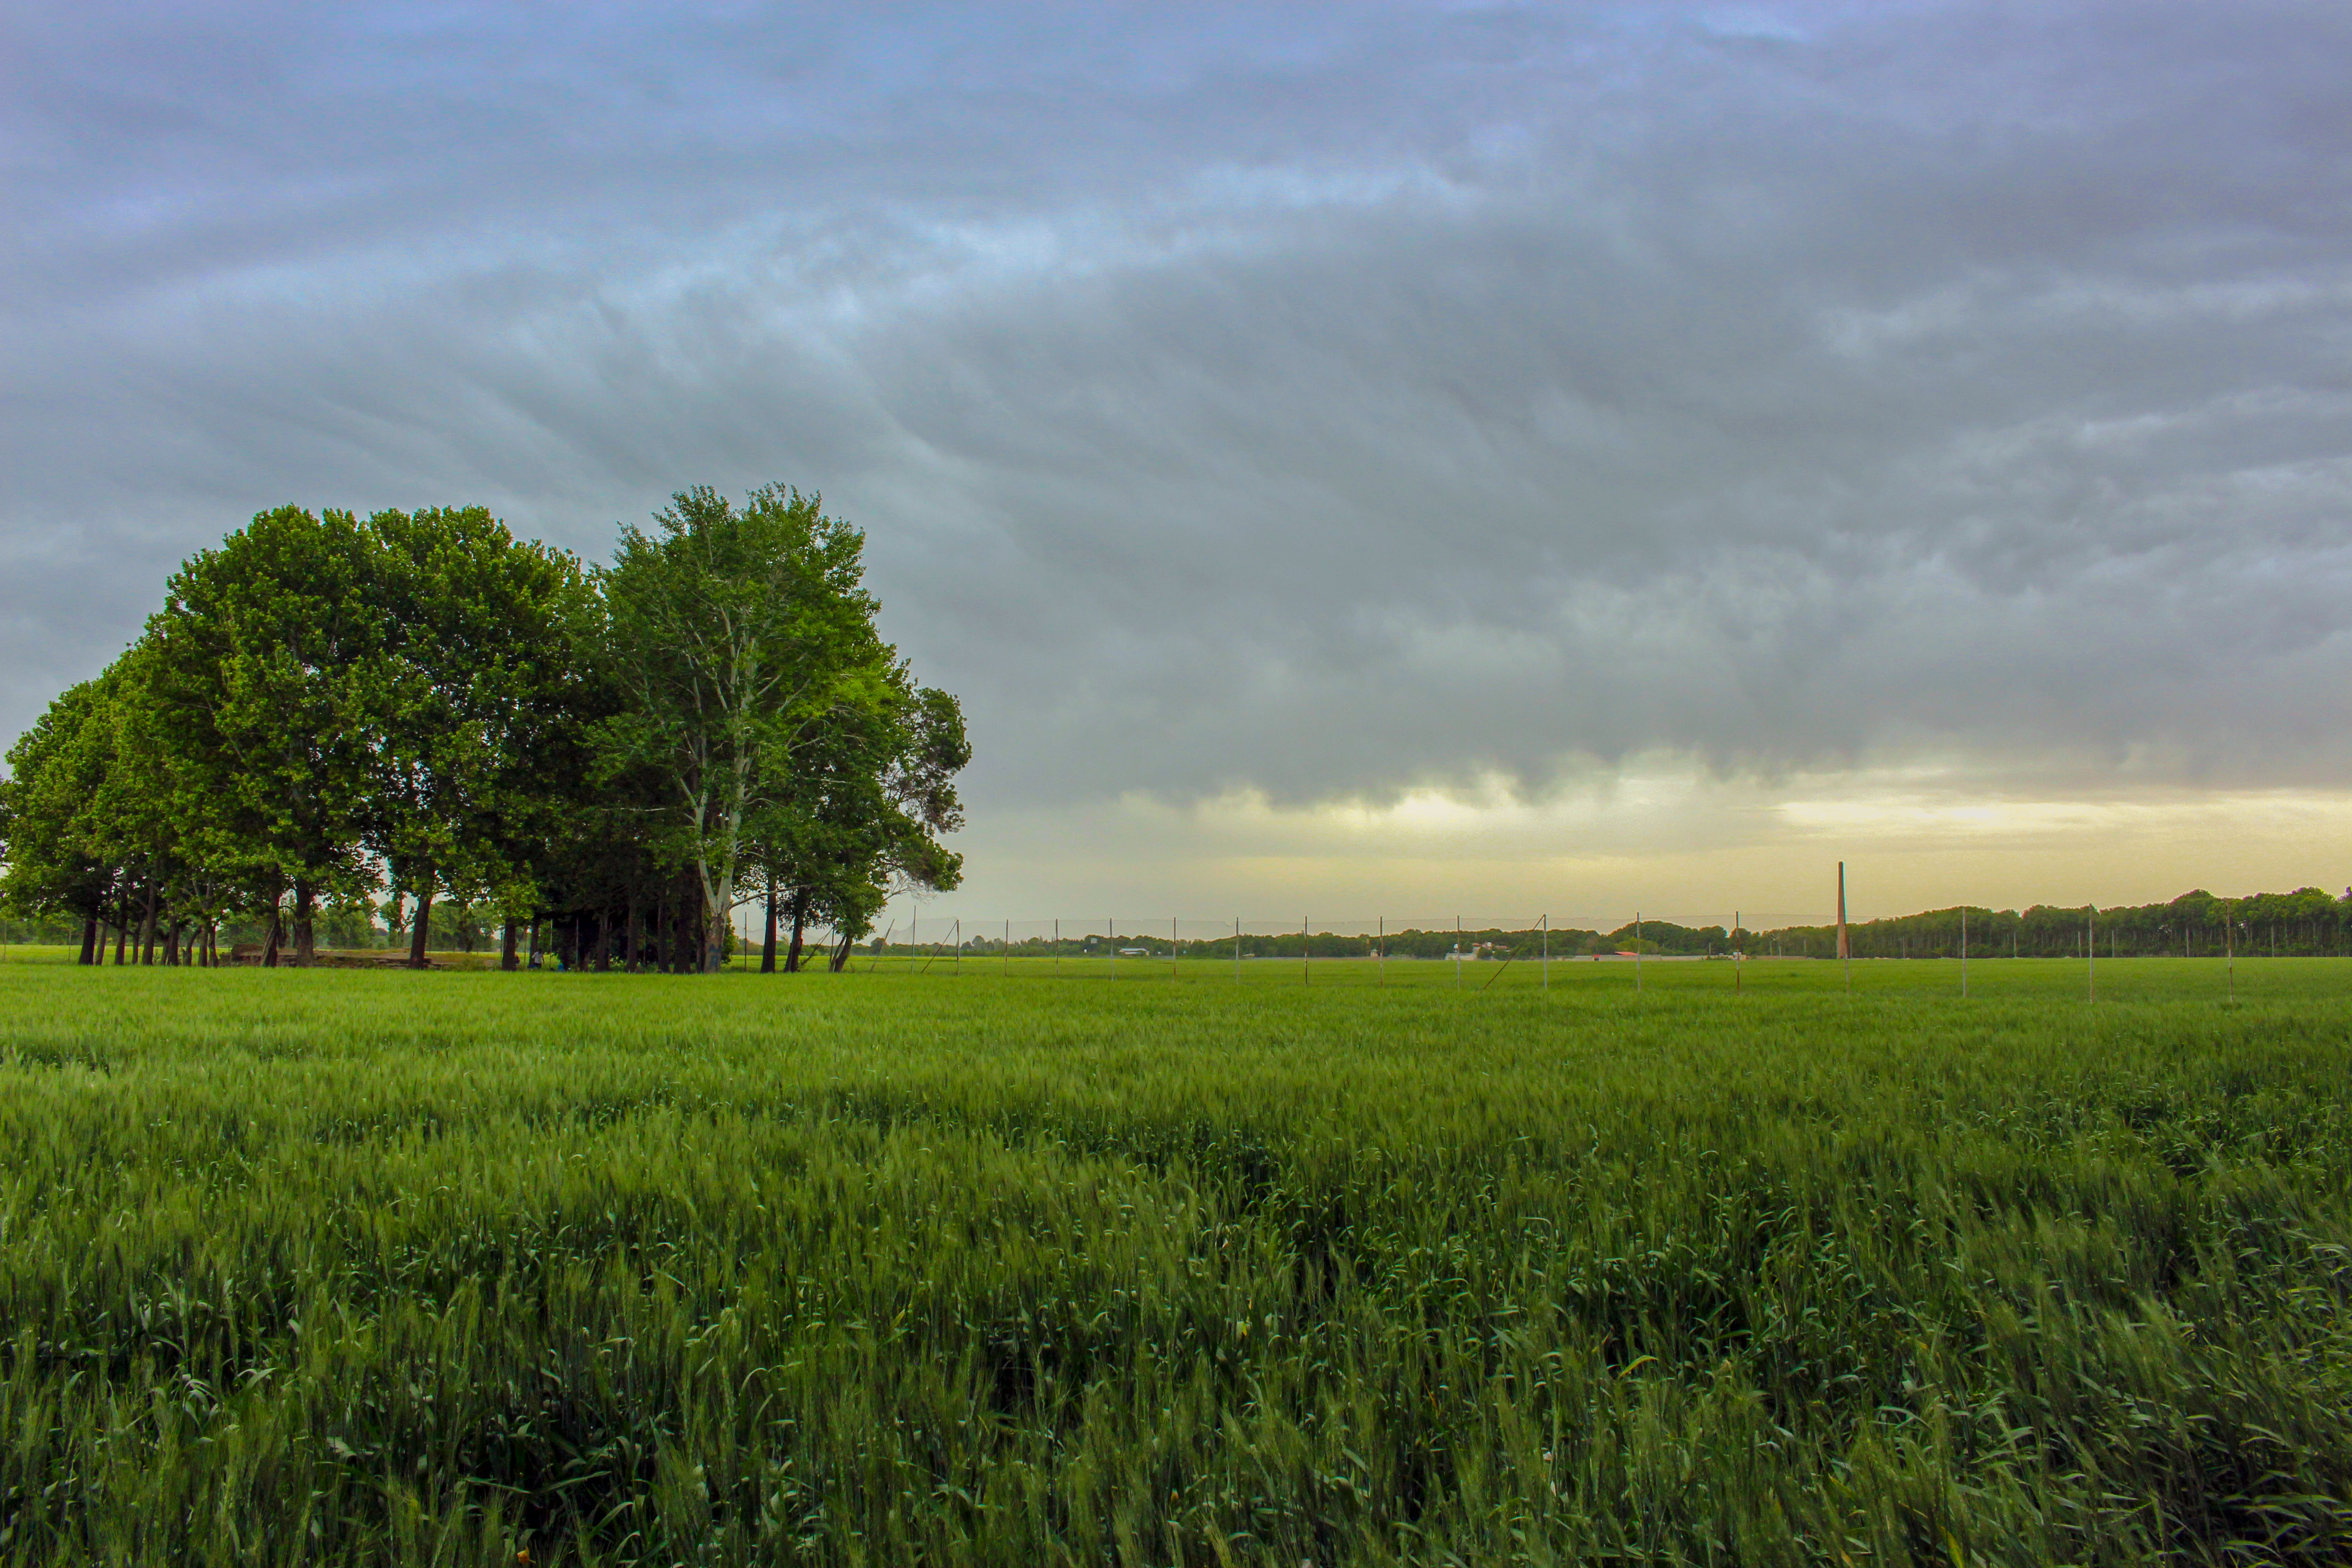
cloud, spring, grassland, sky, field, green, pasture, plain, tree, grass, paddy field, meadow, prairie, atmosphere, rural area, morning, agriculture, farm, crop, landscape, grass family, horizon, sunlight, meteorological phenomenon, land lot, polder, fen, ecoregion, evening, savanna, computer wallpaper, cumulus